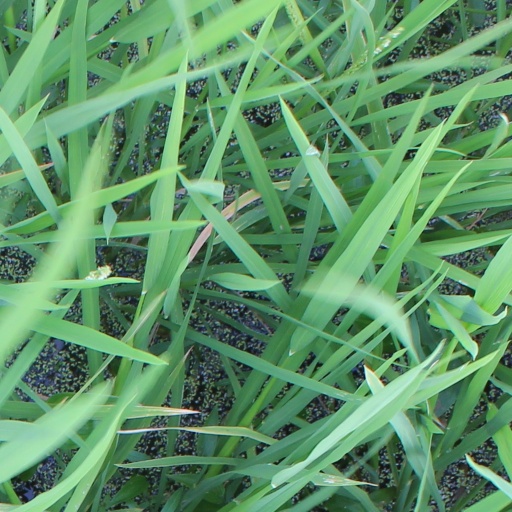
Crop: rice